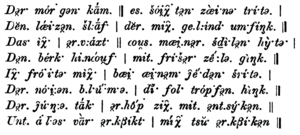
La transcription de Bremer est une transcription phonétique dérivée de l’alphabet latin avec quelques lettres grecques, utilisée historiquement dans la transcription de l’allemand et de ses dialectes. Elle est initialement présentée par Otto Bremer en 1893 et est révisé en 1898. Il est largement utilisé dans la collection, dirigée par Otto Bremer, « Sammlung kurzer Grammatiken deutscher Mundarten ».